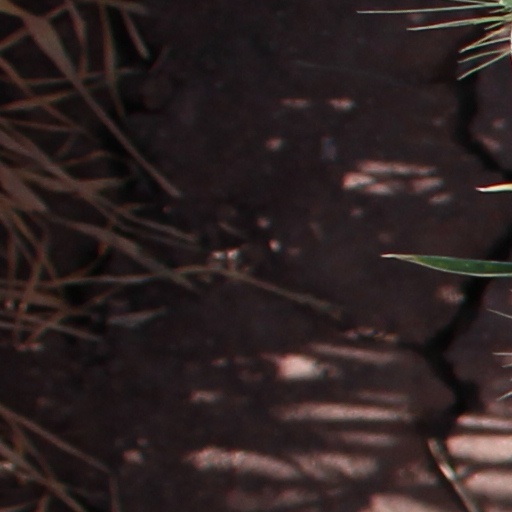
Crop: wheat